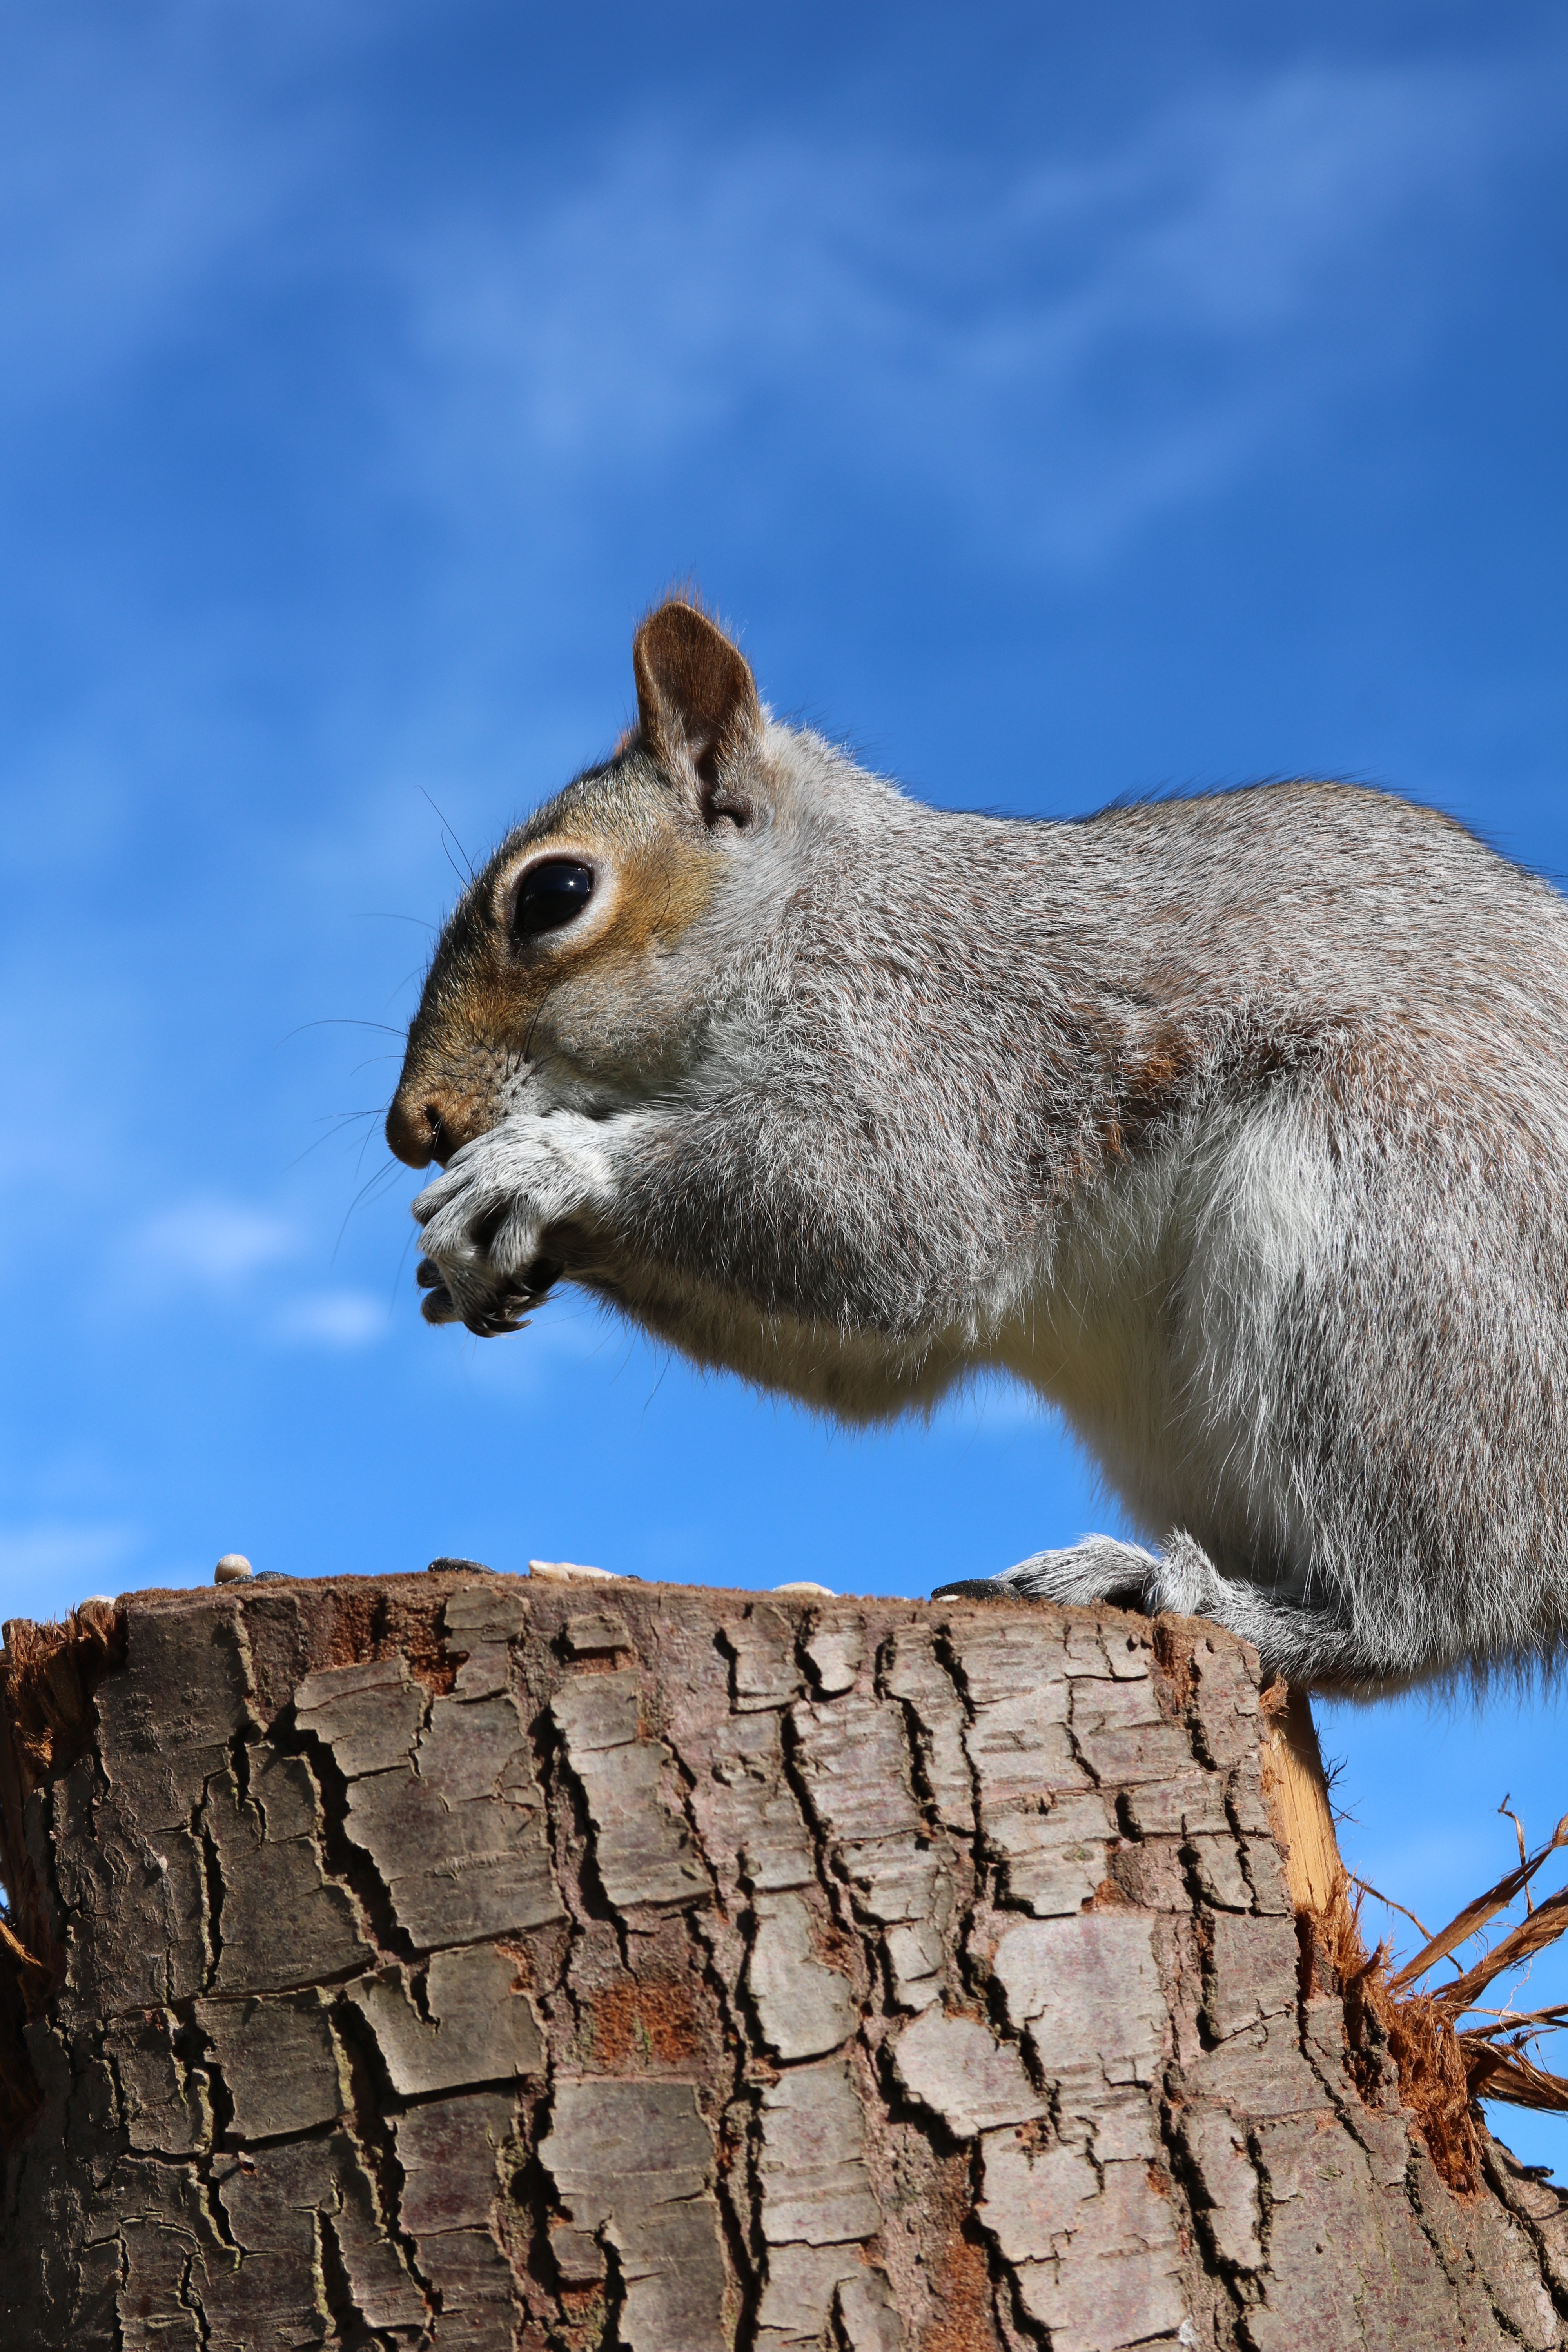
tree, nature, feet, animal, cute, wildlife, fur, brown, mammal, gray, squirrel, eat, rodent, fauna, feeding, eating, eyes, whiskers, grey, vertebrate, common, grey squirrel